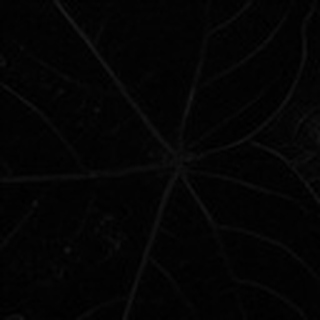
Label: healthy_cotton